Frederic Allen Whiting

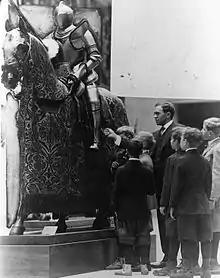
Frederic Allen Whiting opening of the Cleveland Museum of Art

Whiting's plans for the Cleveland Museum of Art centered on his life's mission: education. The collection that developed in the earliest stages of the CMA's founding included art that was considered to be accessible, relevant, and useful to its community. According to Whiting, "Cleveland was an industrial town … [the museum] should at least reflect that if not somehow promote it." Its purpose, in the words of the first director, "called for immediate, concrete objects." Reflecting later on these early decisions in collecting and public programing, in an address to the Cleveland Conference for Educational Cooperation on April 20, 1925, Whiting explained how he believed such objects could benefit communities not only in Cleveland, but across the globe: